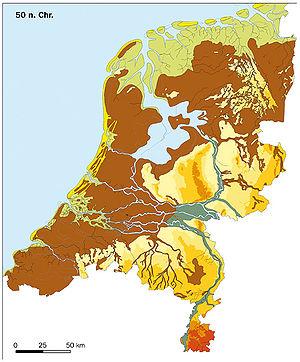
Le lac Flevo est un ancien lac situé sur le territoire actuel des Pays-Bas, qui existait à l'époque romaine et au début du Moyen Âge.
La maîtrise des eaux aux Pays-Bas a toujours été importante pour la survie de ce pays : environ deux tiers des Pays-Bas sont vulnérables aux inondations et aux submersions marines. Dans le passé, de nombreuses vies ont été perdues. Certaines régions comme la Zélande étaient très peu peuplées à cause des inondations potentielles.